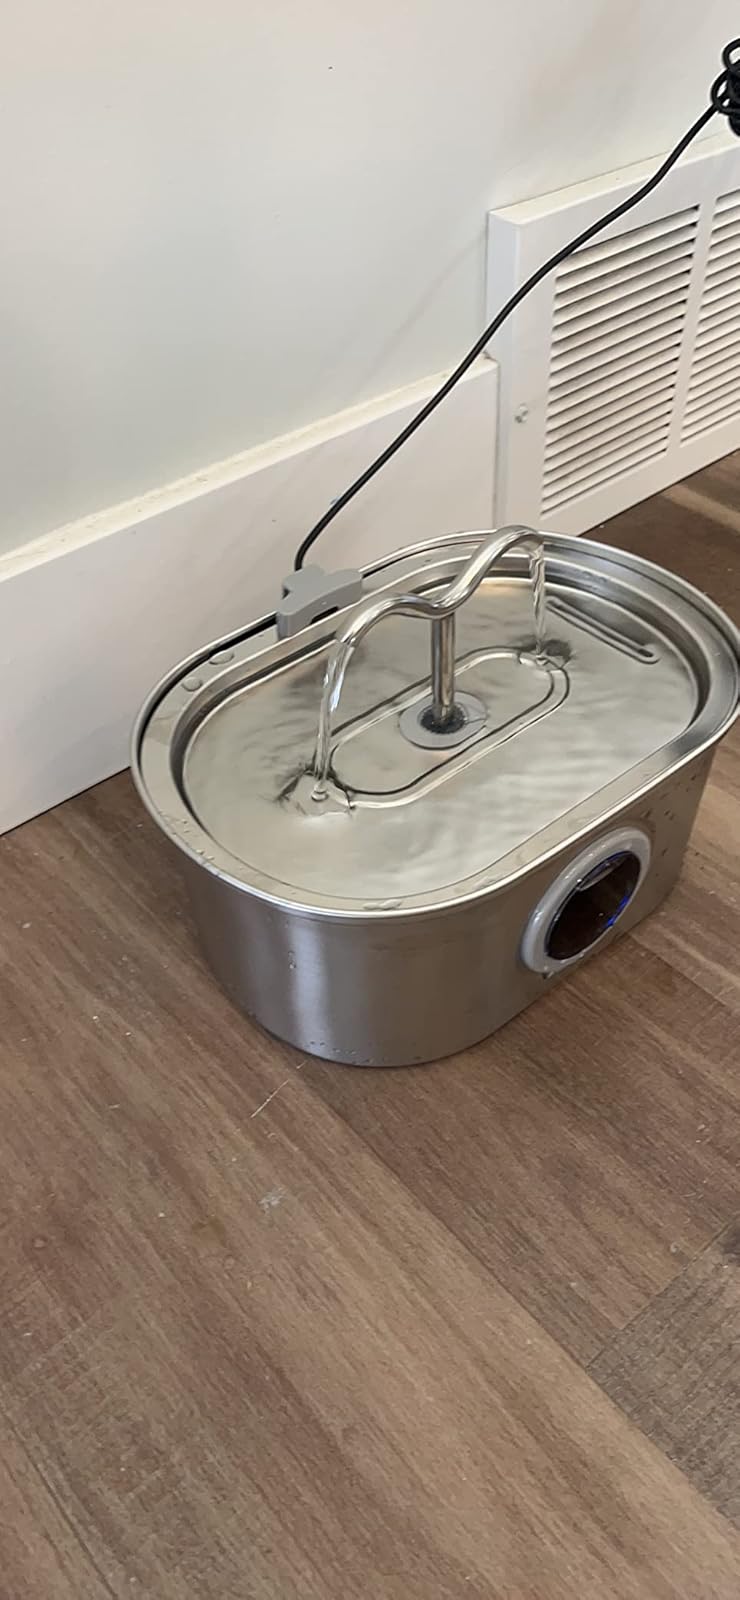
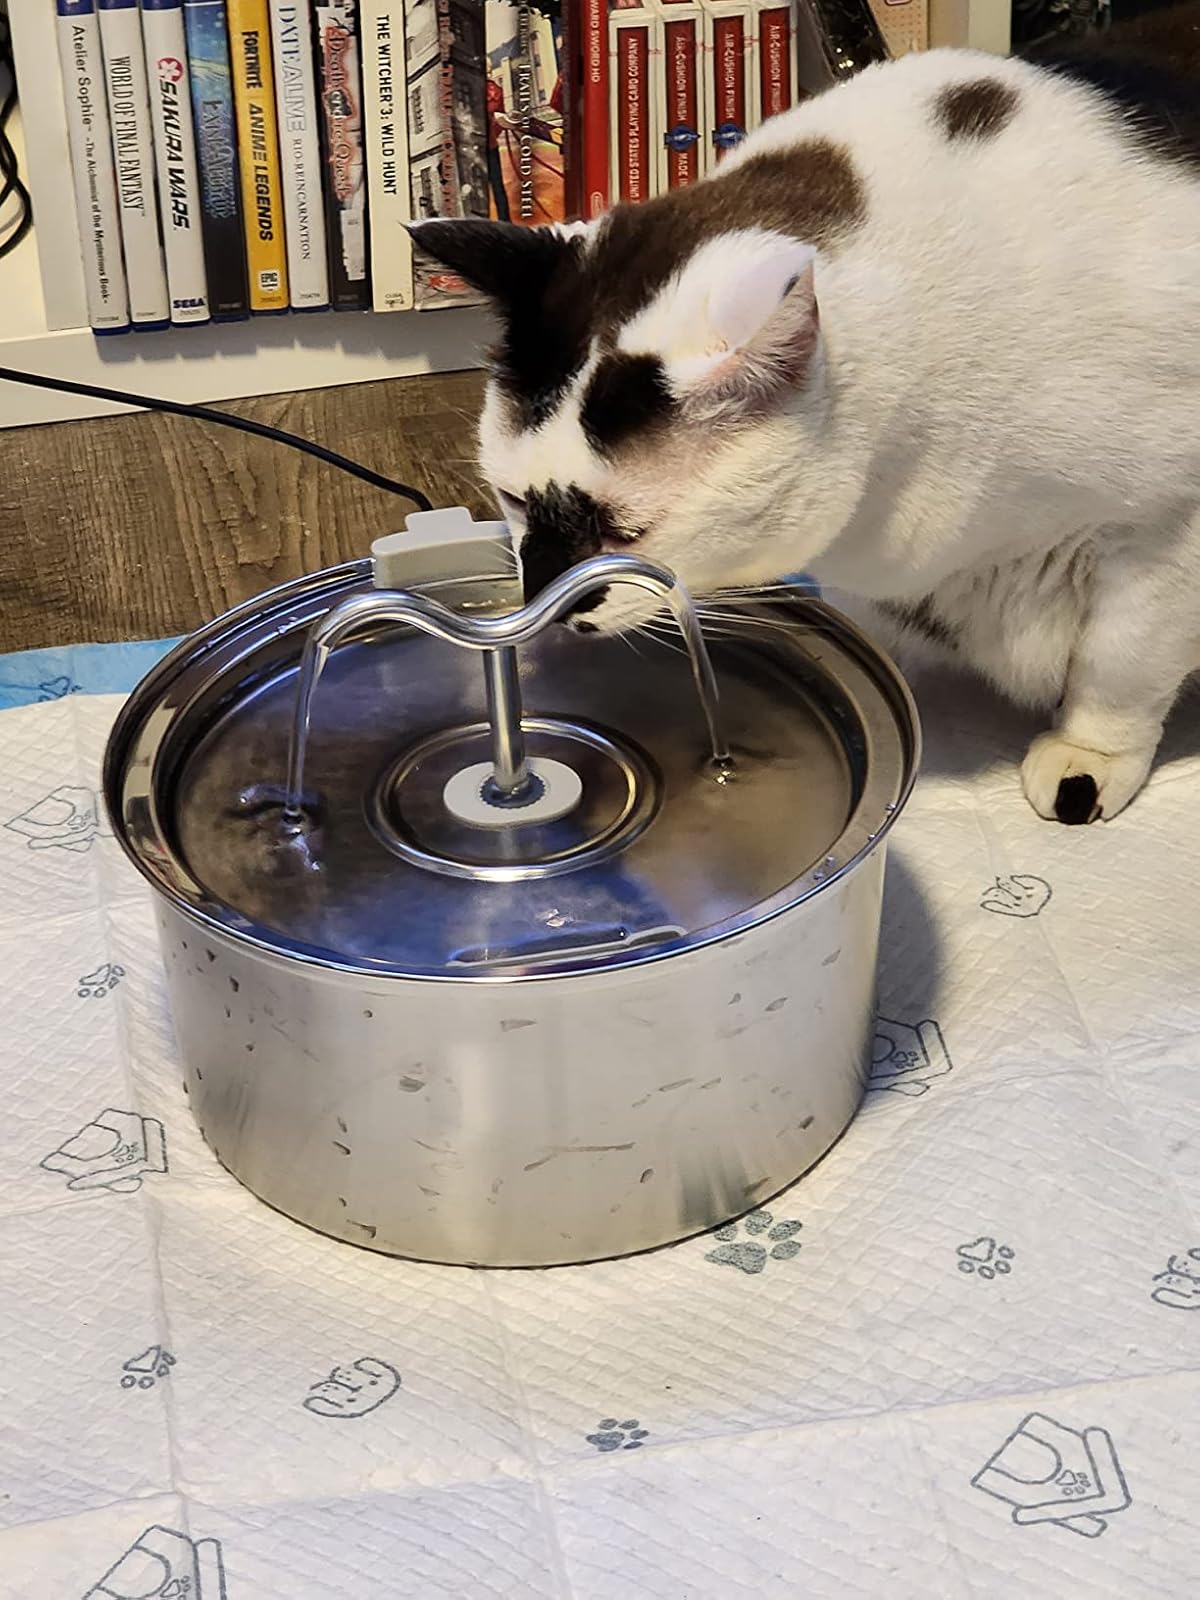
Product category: items_bowl
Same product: no